Highway Patrolman (film)

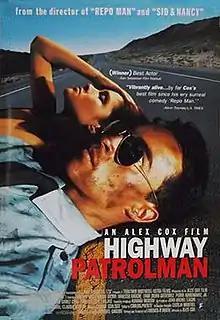
English-language film poster

Highway Patrolman (Spanish: El patrullero) is a 1991 Mexican crime drama film by the British director Alex Cox. It was produced by Lorenzo O'Brien, who also wrote the screenplay, and stars Roberto Sosa, Bruno Bichir, Zaide Silvia Gutiérrez and Vanessa Bauche. The cinematography is by Miguel Garzon and the production designer was Cecilia Montiel, who went on to work on "The Mask of Zorro" as well as on Cox's Alan Smithee film "The Winner".